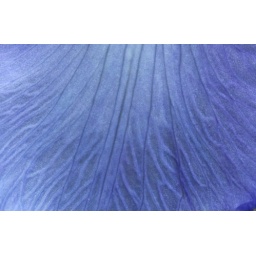
Sky blue Iris bloom, Flora and fauna in my garden today.